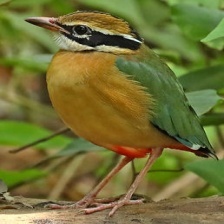
Species: INDIAN PITTA
Scientific name: PITTA BRACHYURA